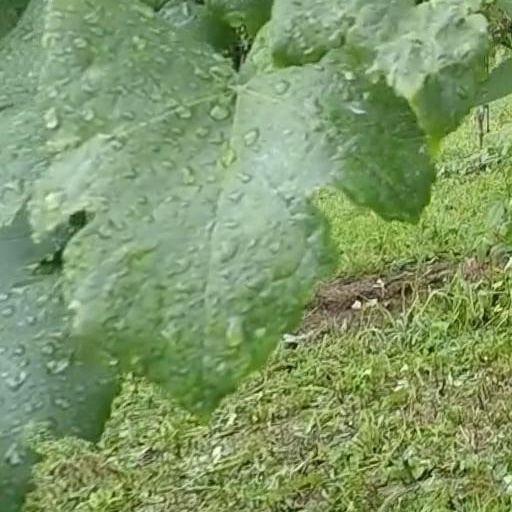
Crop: grape